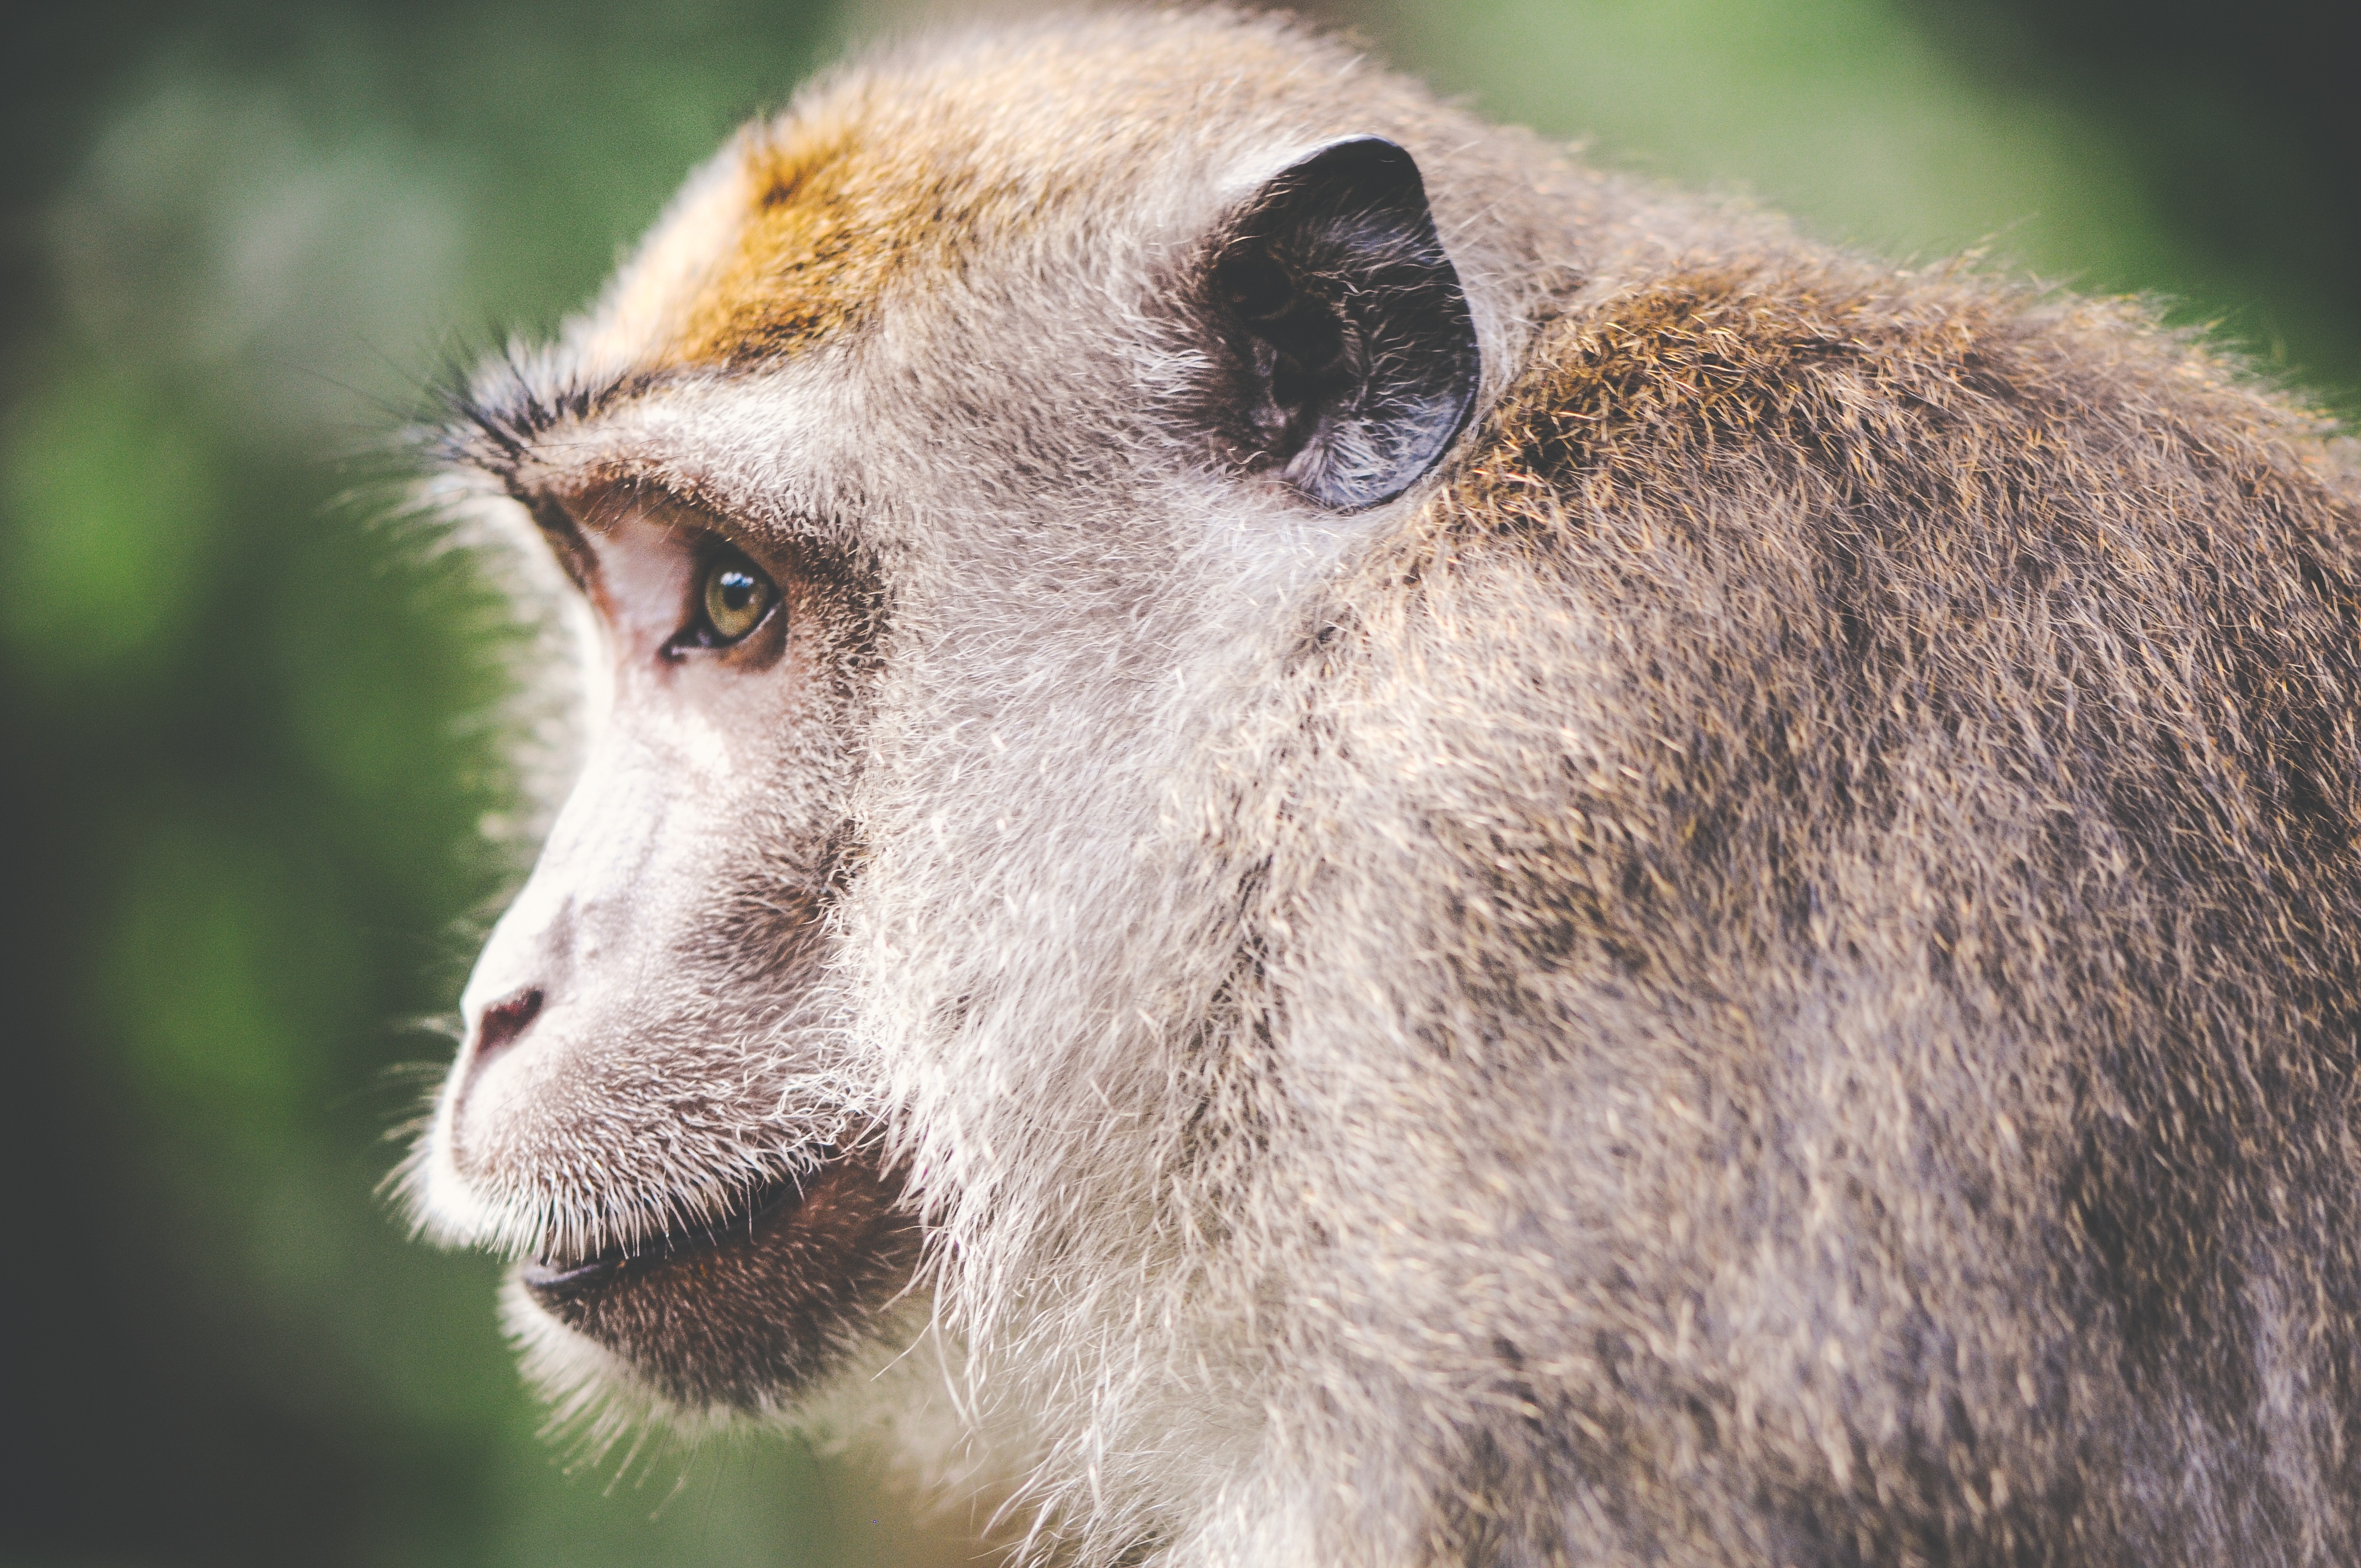
nature, animal, cute, wildlife, zoo, portrait, mammal, monkey, fauna, primate, close up, face, snout, ape, baboon, head, vertebrate, side, macaque, old world monkey